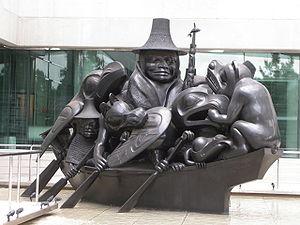
La ville de Washington compte de nombreuses sculptures en plein air. La Smithsonian Institution en compte près de 900 dans son inventaire. En plus des plus célèbres monuments et mémoriaux de la capitale, de nombreuses personnalités reconnues comme des héros nationaux ont été honorées, à titre posthume, une statue les représentant dans un parc ou une place publique. Certains de ces personnages de l'histoire américaine sont représentés plusieurs fois dans la capitale. Abraham Lincoln, par exemple, est représenté par au moins trois sculptures, dont celles au Lincoln Memorial, au Lincoln Park, et à l'ancienne Cour supérieure du district de Columbia. Plusieurs personnalités internationales, telles Mohandas Karamchand Gandhi, ont également été immortalisées par des statues. D'autres figures humaines ne font référence à aucun personnage historique telle par exemple la statue de la Liberté qui ne doit pas être confondue avec la statue de la Liberté à New York, statue allégorique de 19 ½ pieds de haut qui repose au sommet du dôme du Capitole.